Nepenthes madagascariensis

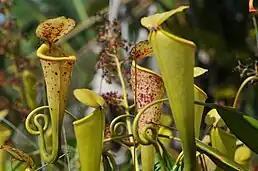
In habitat, Tôlanaro (Fort Dauphin)

"Nepenthes madagascariensis" occurs along the eastern coast of Madagascar. It is most common in the south of the island, around Tôlanaro, though it is found as far north as the Masoala Peninsula. It grows along the edges of swamps and in peaty or sandy soils at low altitudes.